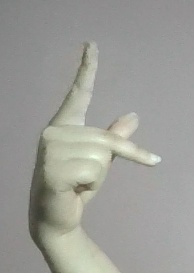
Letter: dha